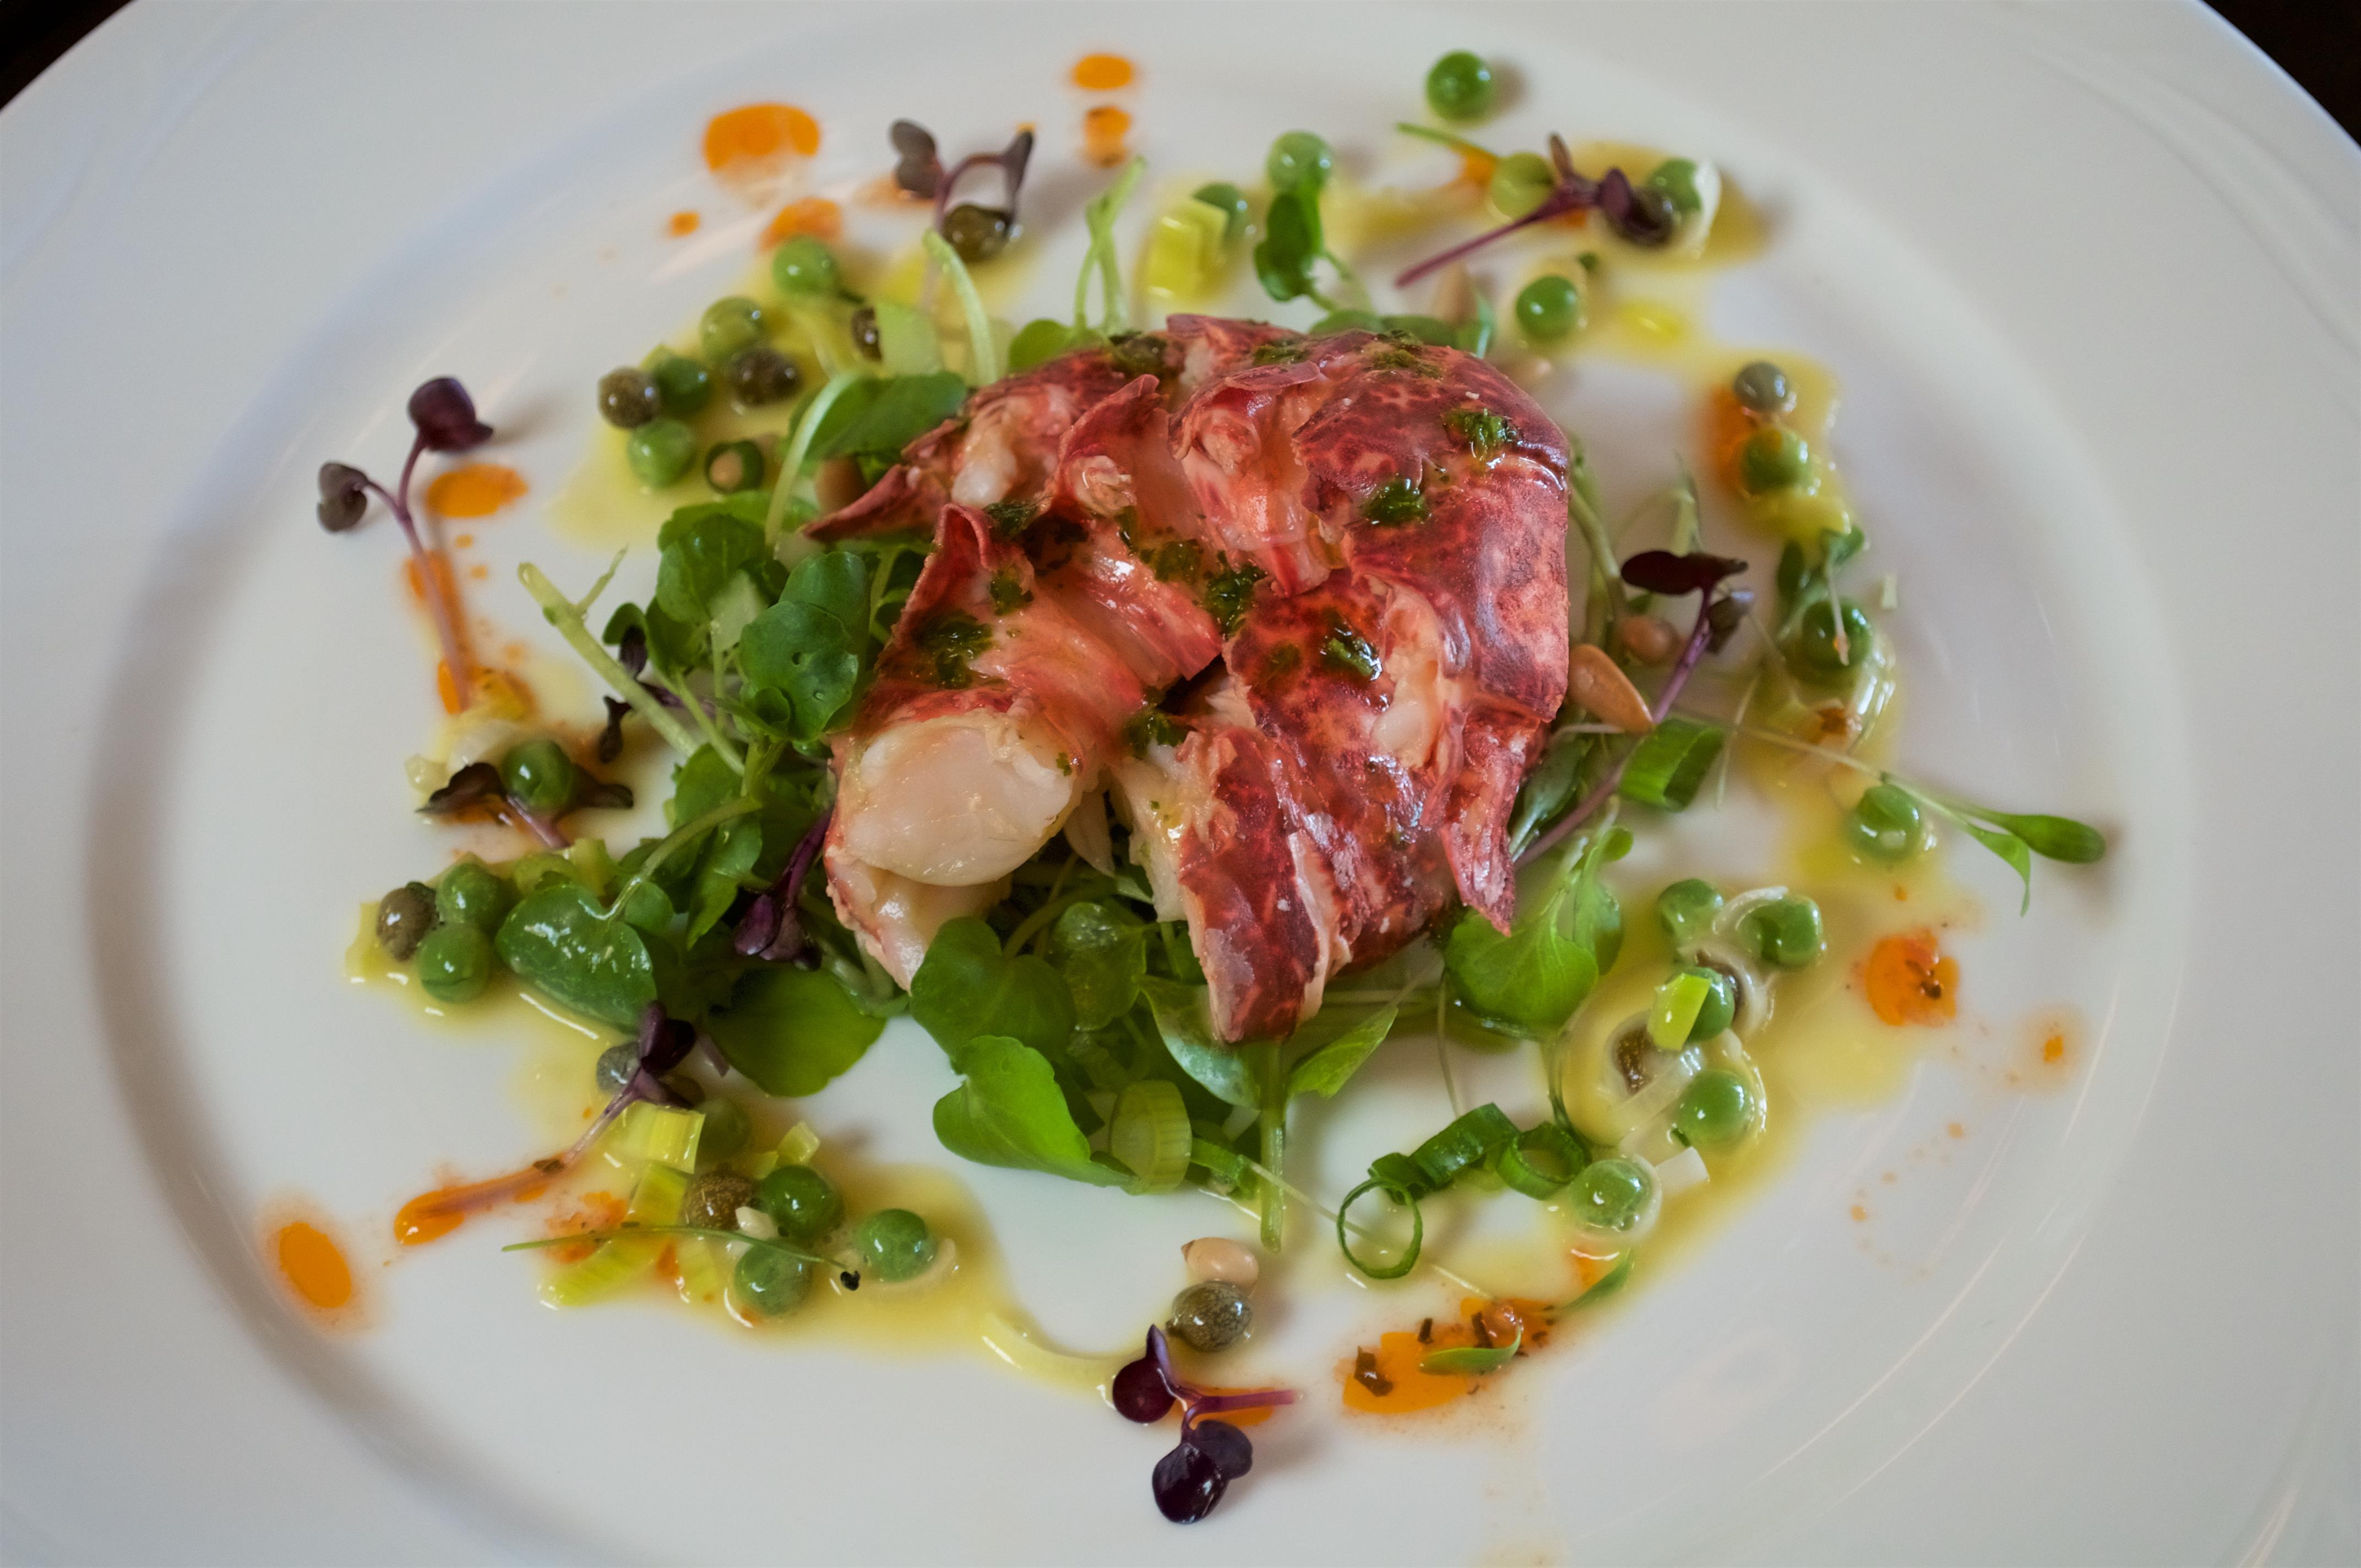
dish, food, cuisine, ingredient, produce, la carte food, salad, Lardon, meat, recipe, vegetarian food, vegetable, lunch, restaurant, brunch